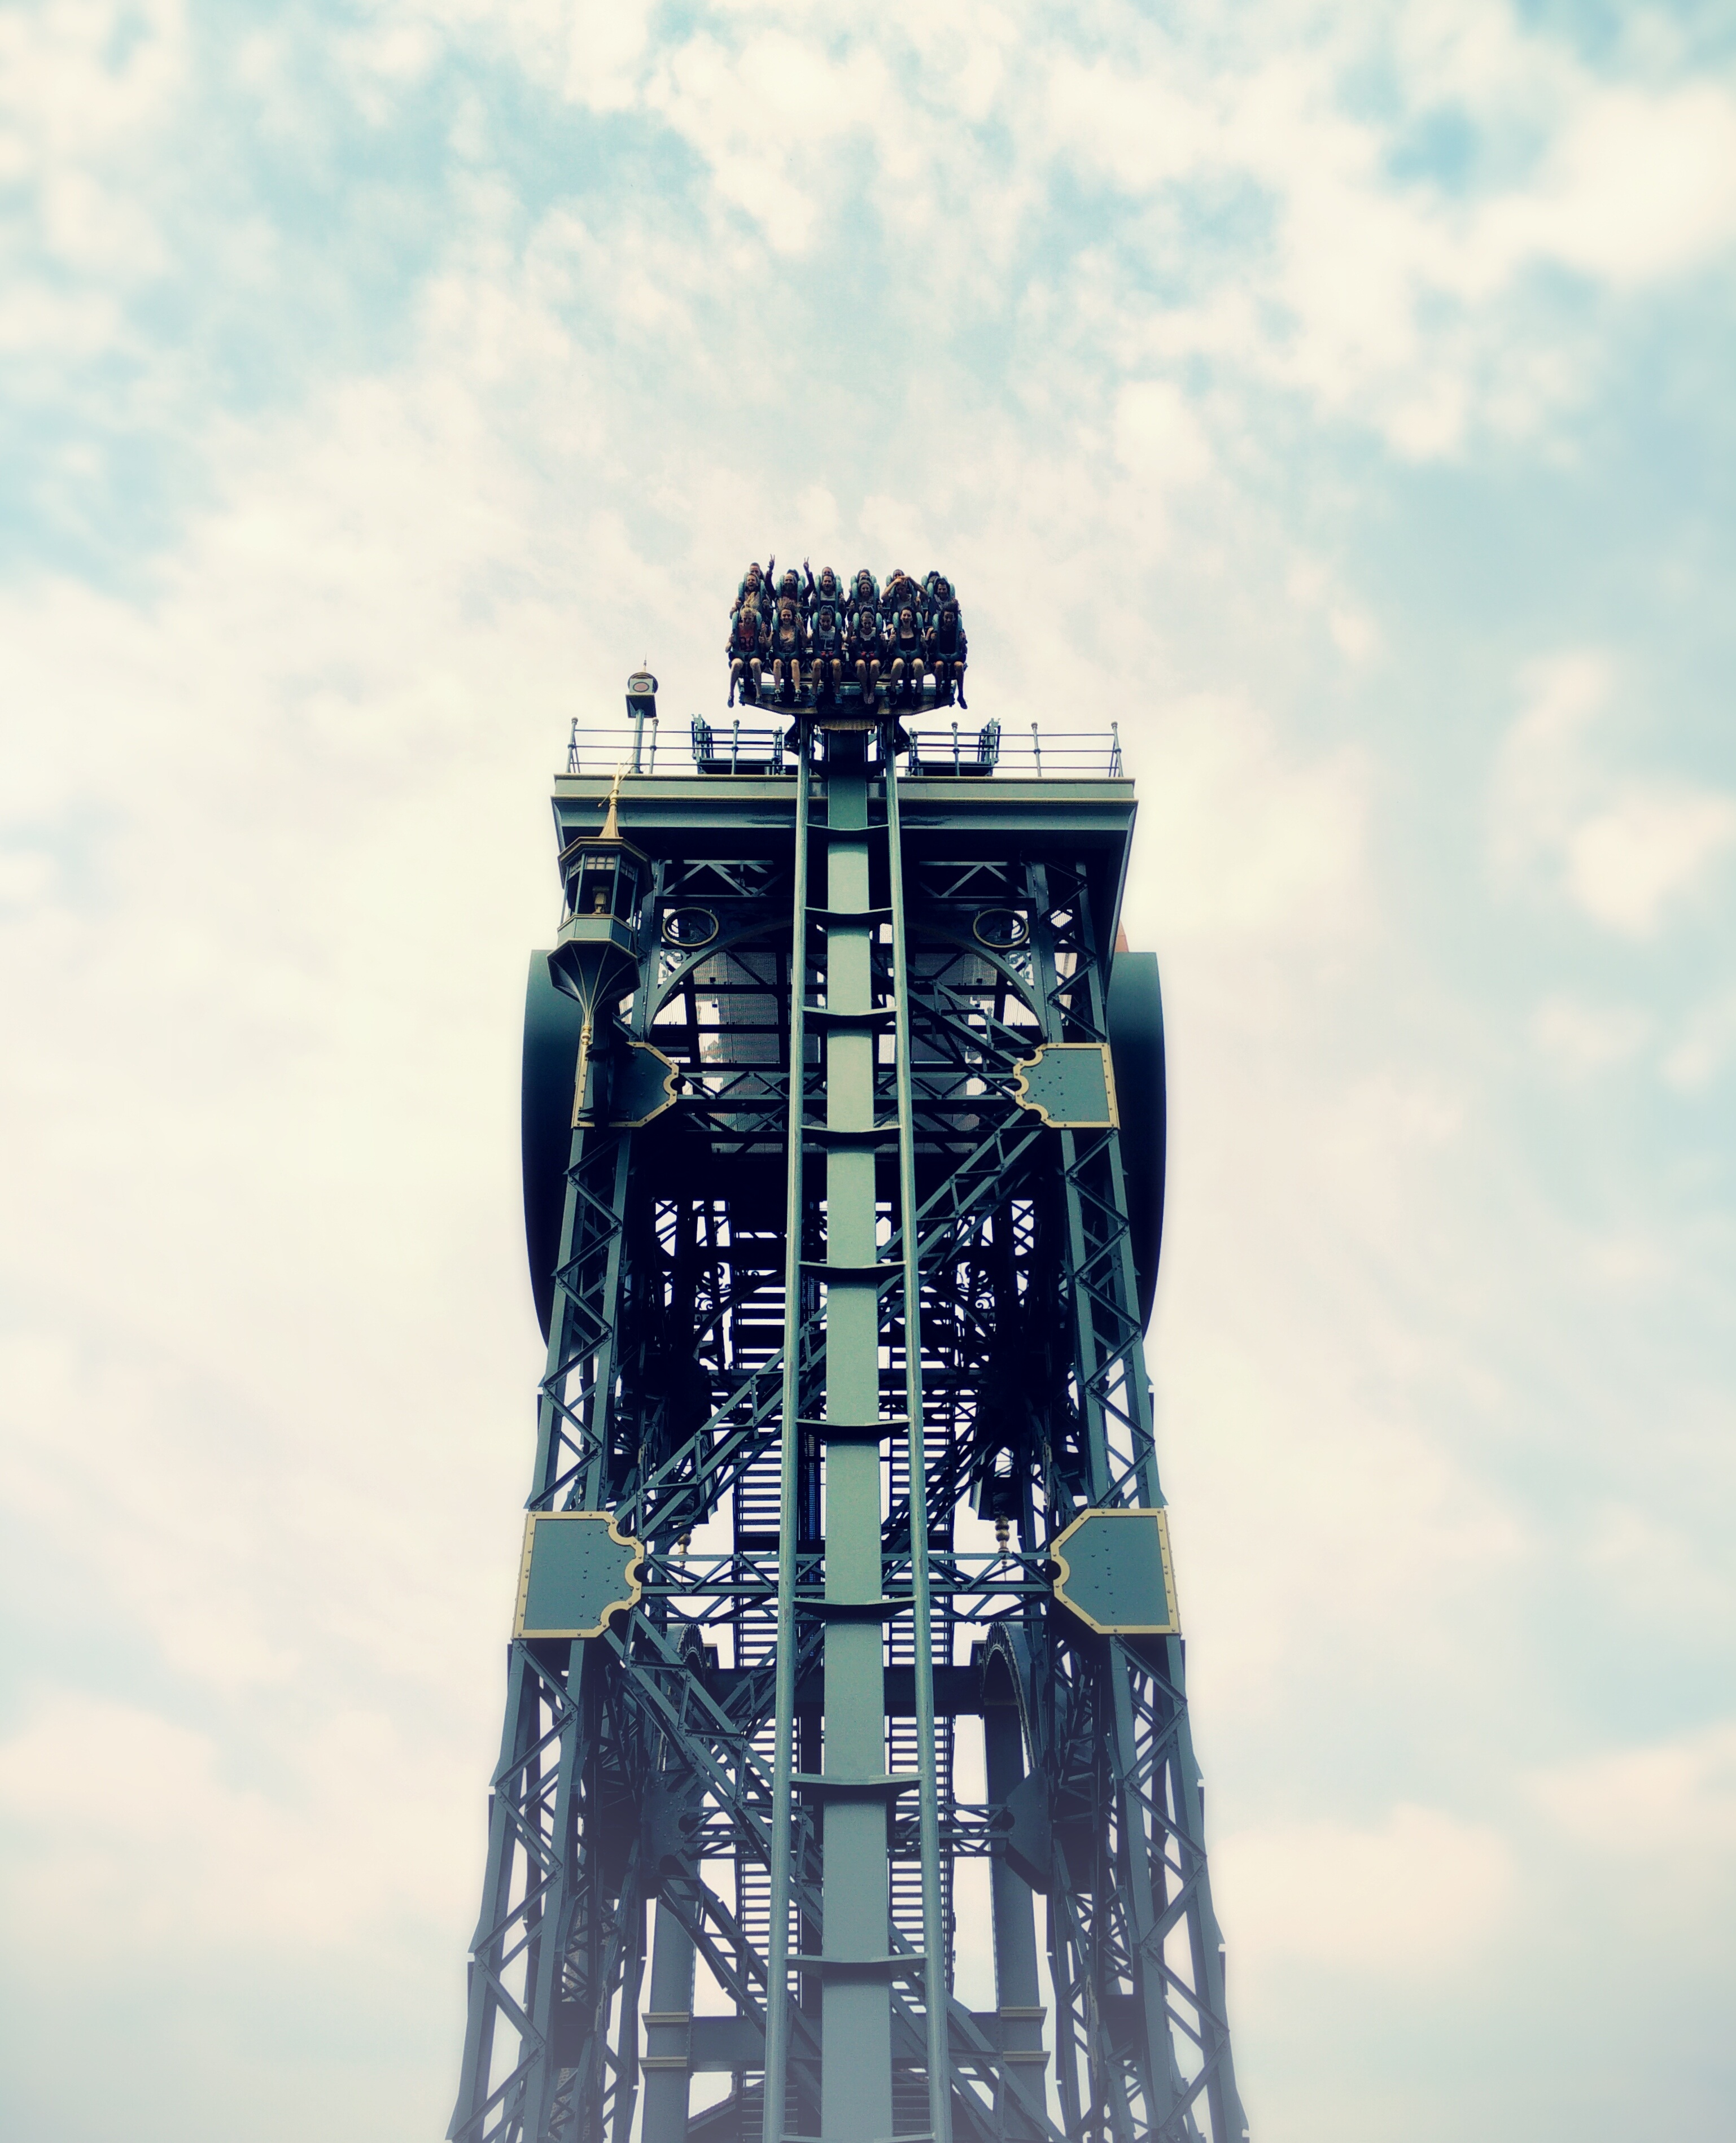
structure, sky, skyscraper, summer, carefree, reflection, tower, landmark, ride, blue, life, cheerful, fun, happiness, beauty, joy, scene, e, enjoyment